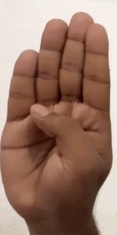
ASL sign: B